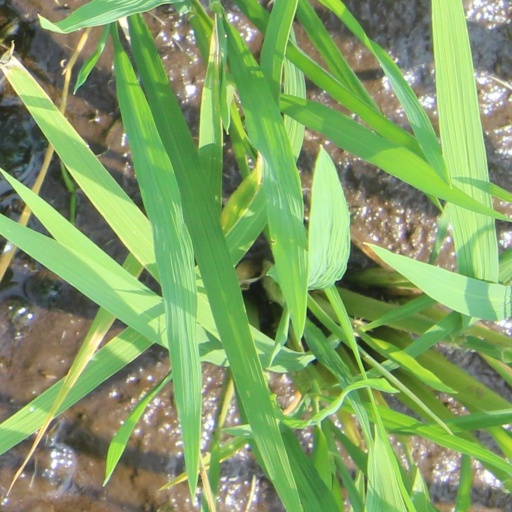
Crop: rice